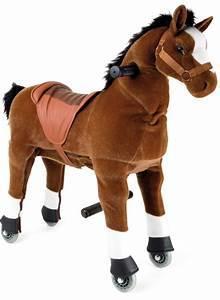
horse